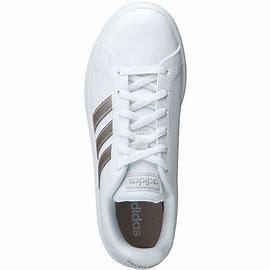
Brand: Adidas
Model: Grand Court Base